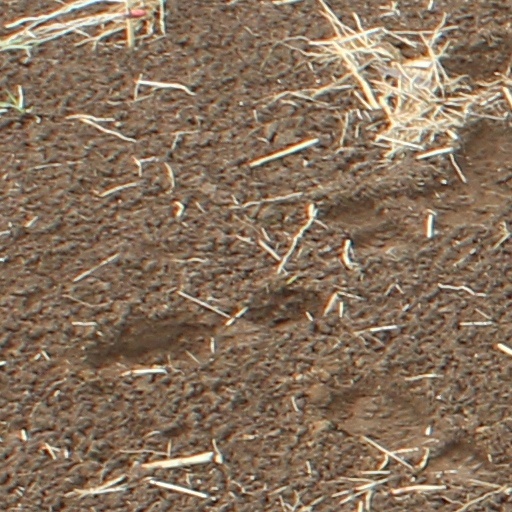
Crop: wheat